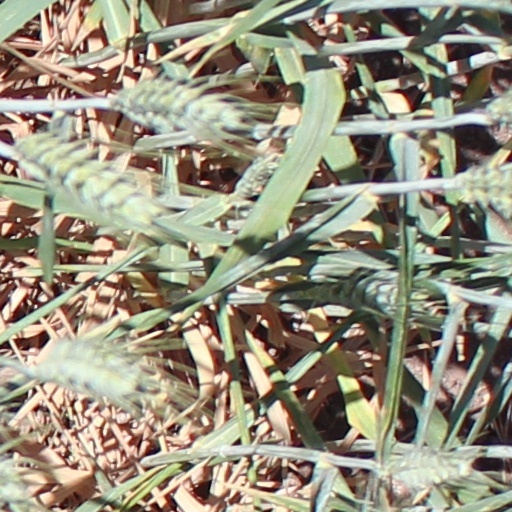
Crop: wheat